Narco-state

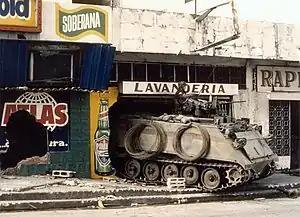
Operation Just Cause in 1989

The dictatorship of Manuel Noriega operated a state sponsored drug trade network which gave Panama a reputation of being a narco-state at the time. Noriega was well known to be involved in illegal drugs and arms trade which was dubbed as his "cash cow". Between 1981 and 1987, the Noriega regime had a cordial relationship with the United States due to a mutual interest where the Noriega administration helped arming the Contras in Nicaragua, in exchange for which the US ignored Noriega's illegal activities. Noriega's involvement in drug trafficking grew rapidly in the 1980s, reaching its peak in 1984. The conflict in Colombia and Central American countries gave Noriega the opportunity to transport cocaine to United States. Noriega's regime also formed an alliance with the Medellín Cartel. However, in 1984, Noriega began to reduce his drug operation by targeting Jorge Ochoa's and Gilberto Rodríguez Orejuela's money laundering operations in order to clean his reputation, which gave him a positive image among American government elites. In the late 80's the Noriega regime's relations with the United States deteriorated after Noriega was accused of selling intelligence to Cuba. It was also reported that Hugo Spadafora, Noriega's most prominent critic, reported Noriega's drug operations to the Drug Enforcement Administration. The United States would later invade Panama and capture Noriega, ending his regime. Noriega was later trialed in three countries; France, the United States, and Panama. He eventually died in 2017.